Somerton, New South Wales

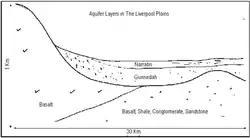
Schematic drawing of the Gunnedah and Narrabri aquifer formations

Somerton village is unique in the area as it sits squarely on the high-yielding Gunnedah and Narrabri aquifer formations. The Gunnedah aquifer formation sits above the bedrock and contains coarse sands and gravel with particularly high hydraulic conductivity - acting as the main conduit for groundwater west under the Liverpool Plains. The Narrabri aquifer formation caps the Gunnedah aquifer, and hydraulic conductivity is typically lower than that of the Gunnedah formation. Groundwater use in the Gunnedah Basin area totals some mostly drawn from the high-yielding alluvial aquifers that exist from the Liverpool Plains to west of Narrabri. The bulk of this water is used for irrigation, with only small percentages used for town water supply and mining and an even smaller volume used for stock and domestic purposes.